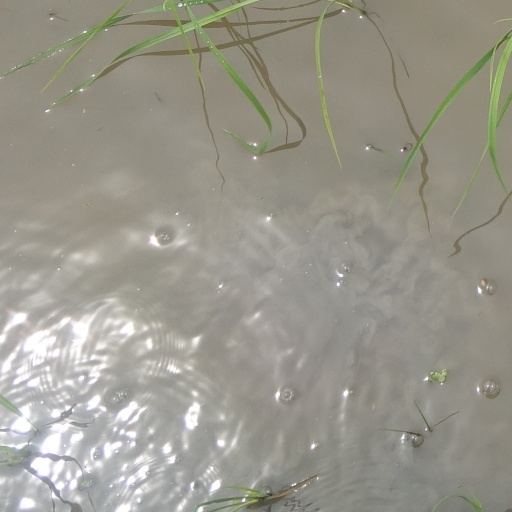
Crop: rice